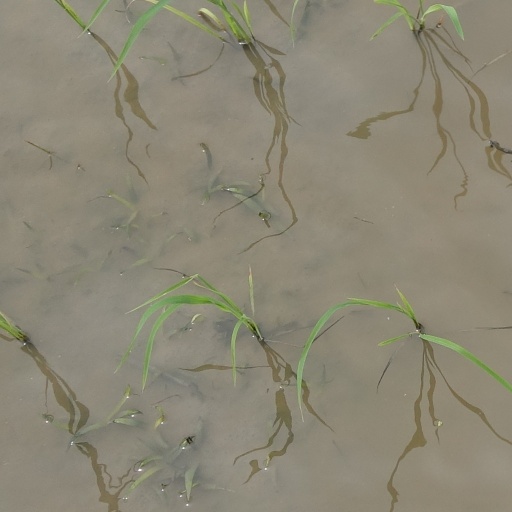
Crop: rice